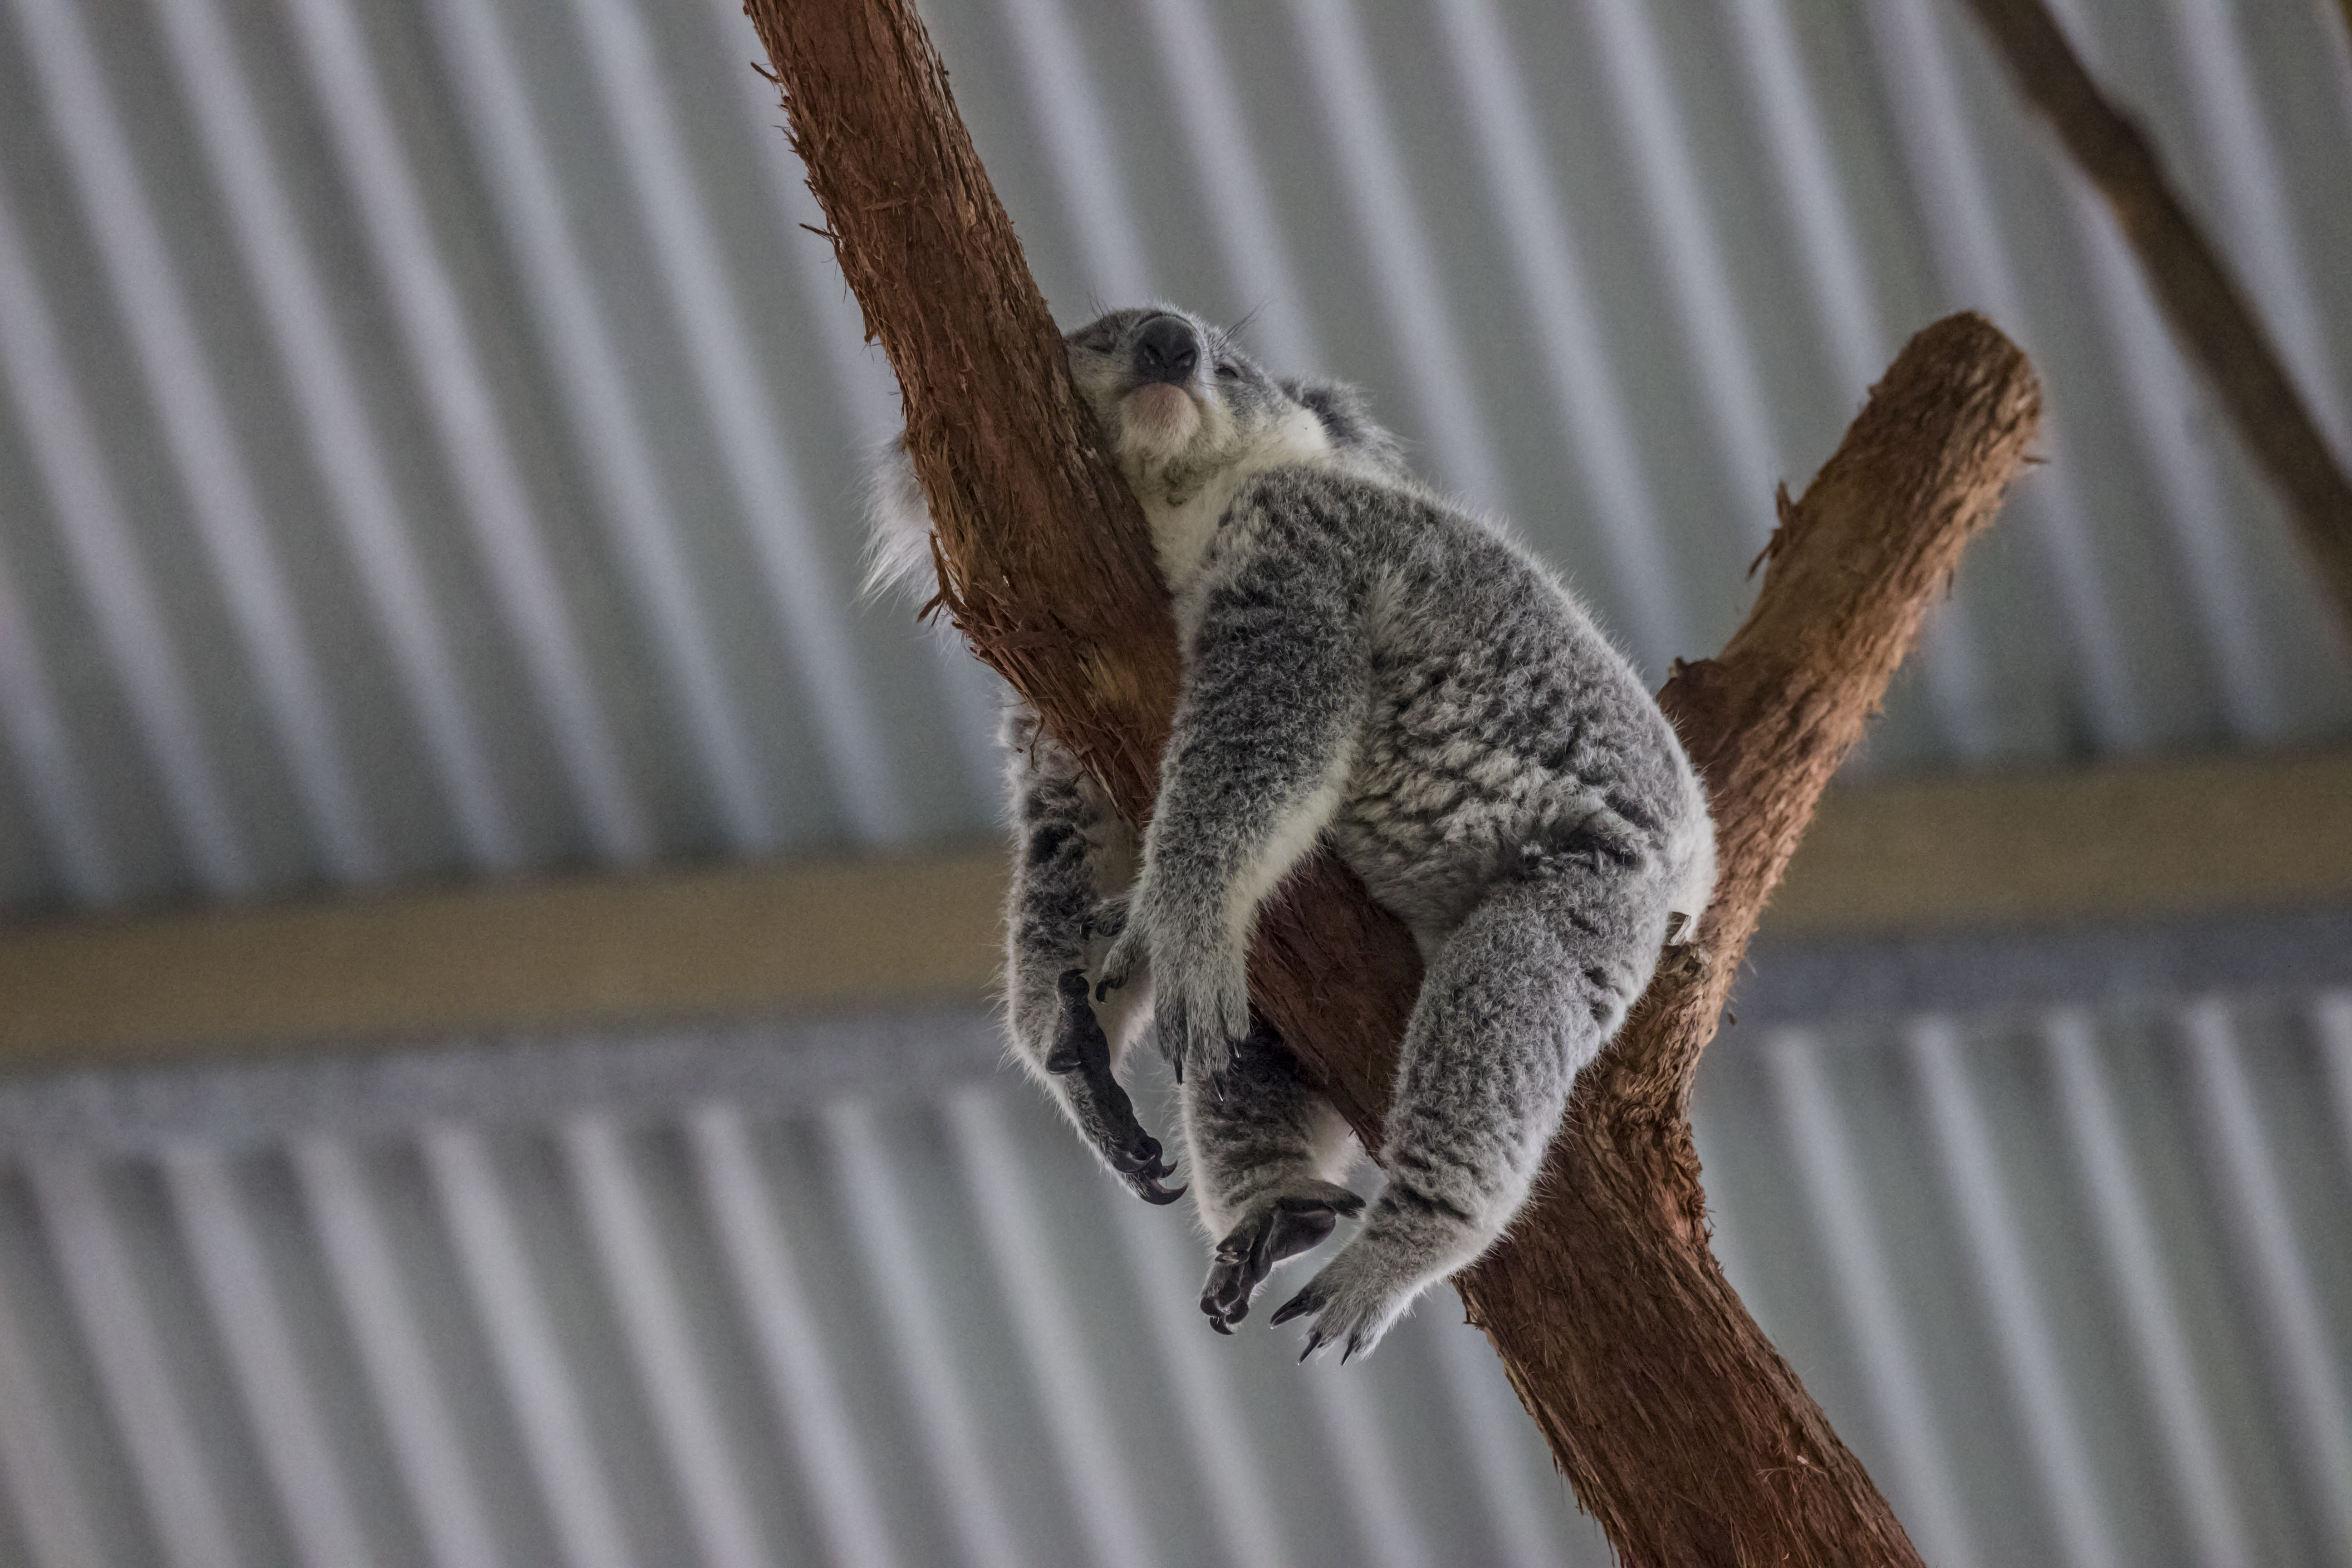
australien, eye, branch, mammal, twig, beak, wood, grey, fawn, plant, terrestrial animal, trunk, tail, snout, tree, fur, rope, metal, claw, wildlife, squirrel, plant stem, winter, whiskers, mesh, rodent, Rope rhythmic gymnastics